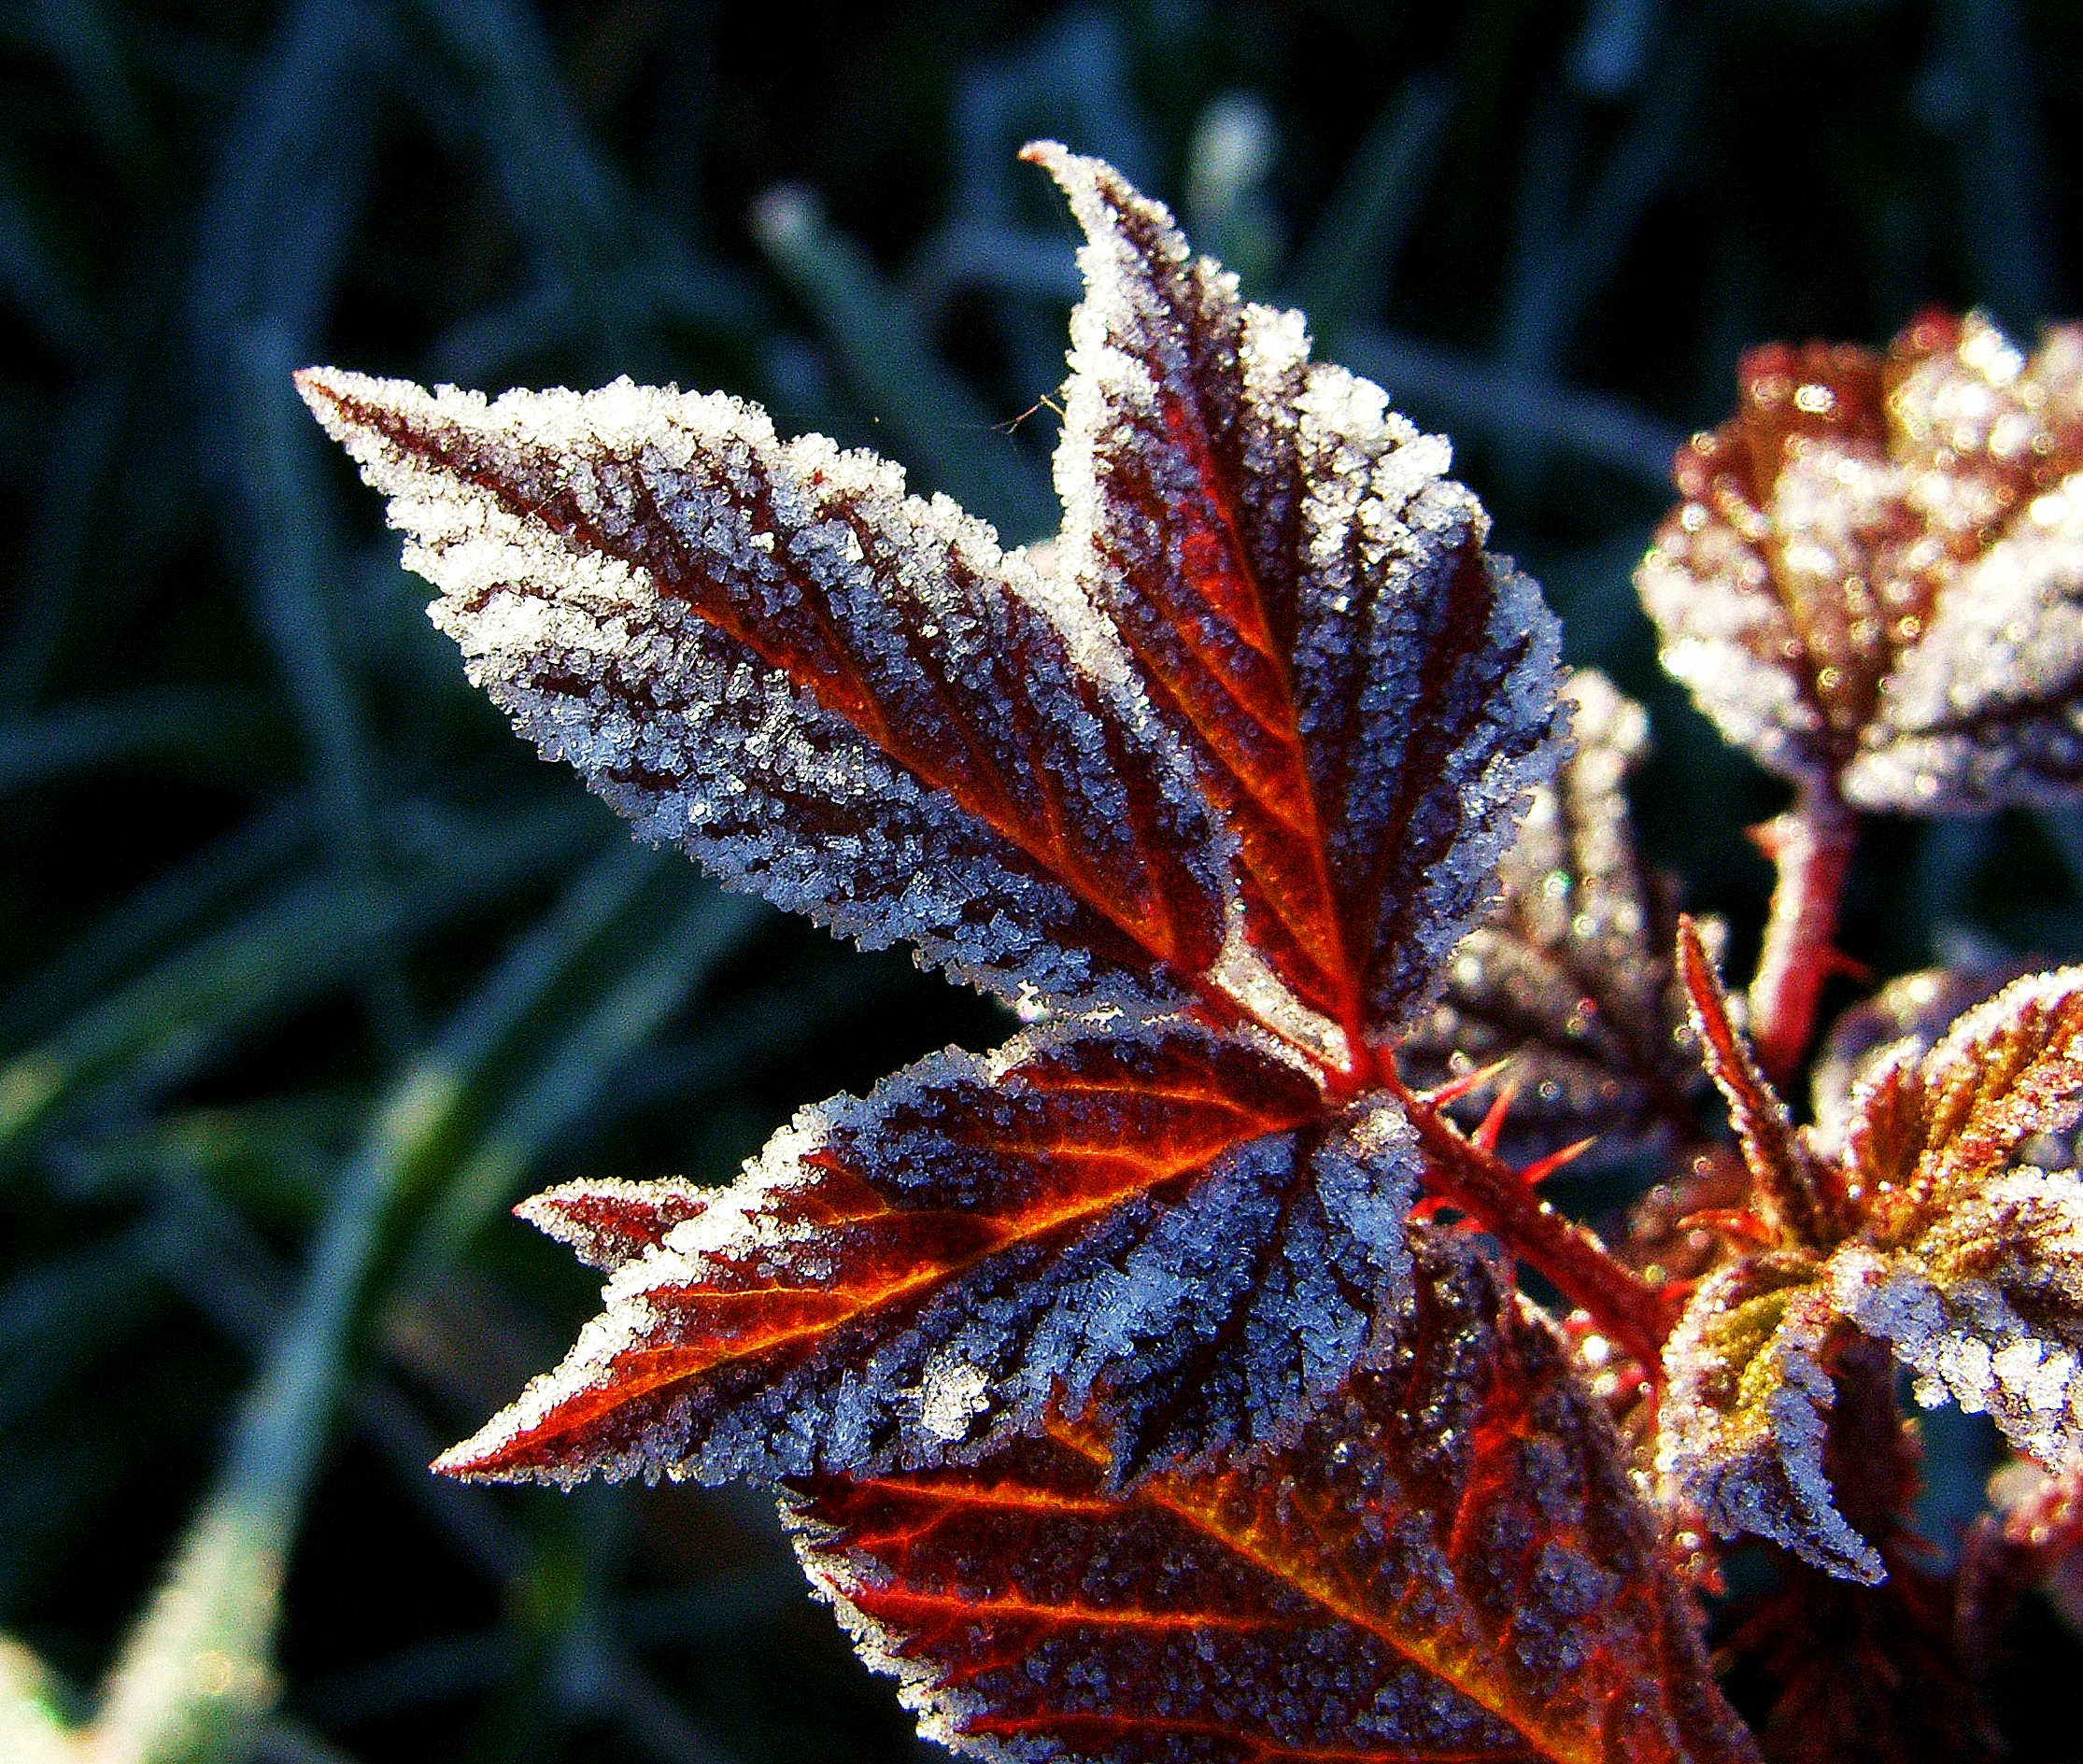
tree, nature, branch, plant, leaf, flower, frost, autumn, botany, flora, season, maple leaf, close up, shrub, ggl1, macro photography, flowering plant, annual plant, land plant